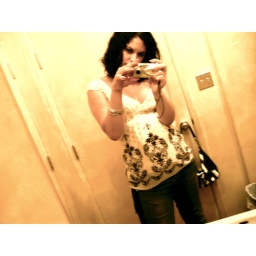
mirror shot in a strange bathroom